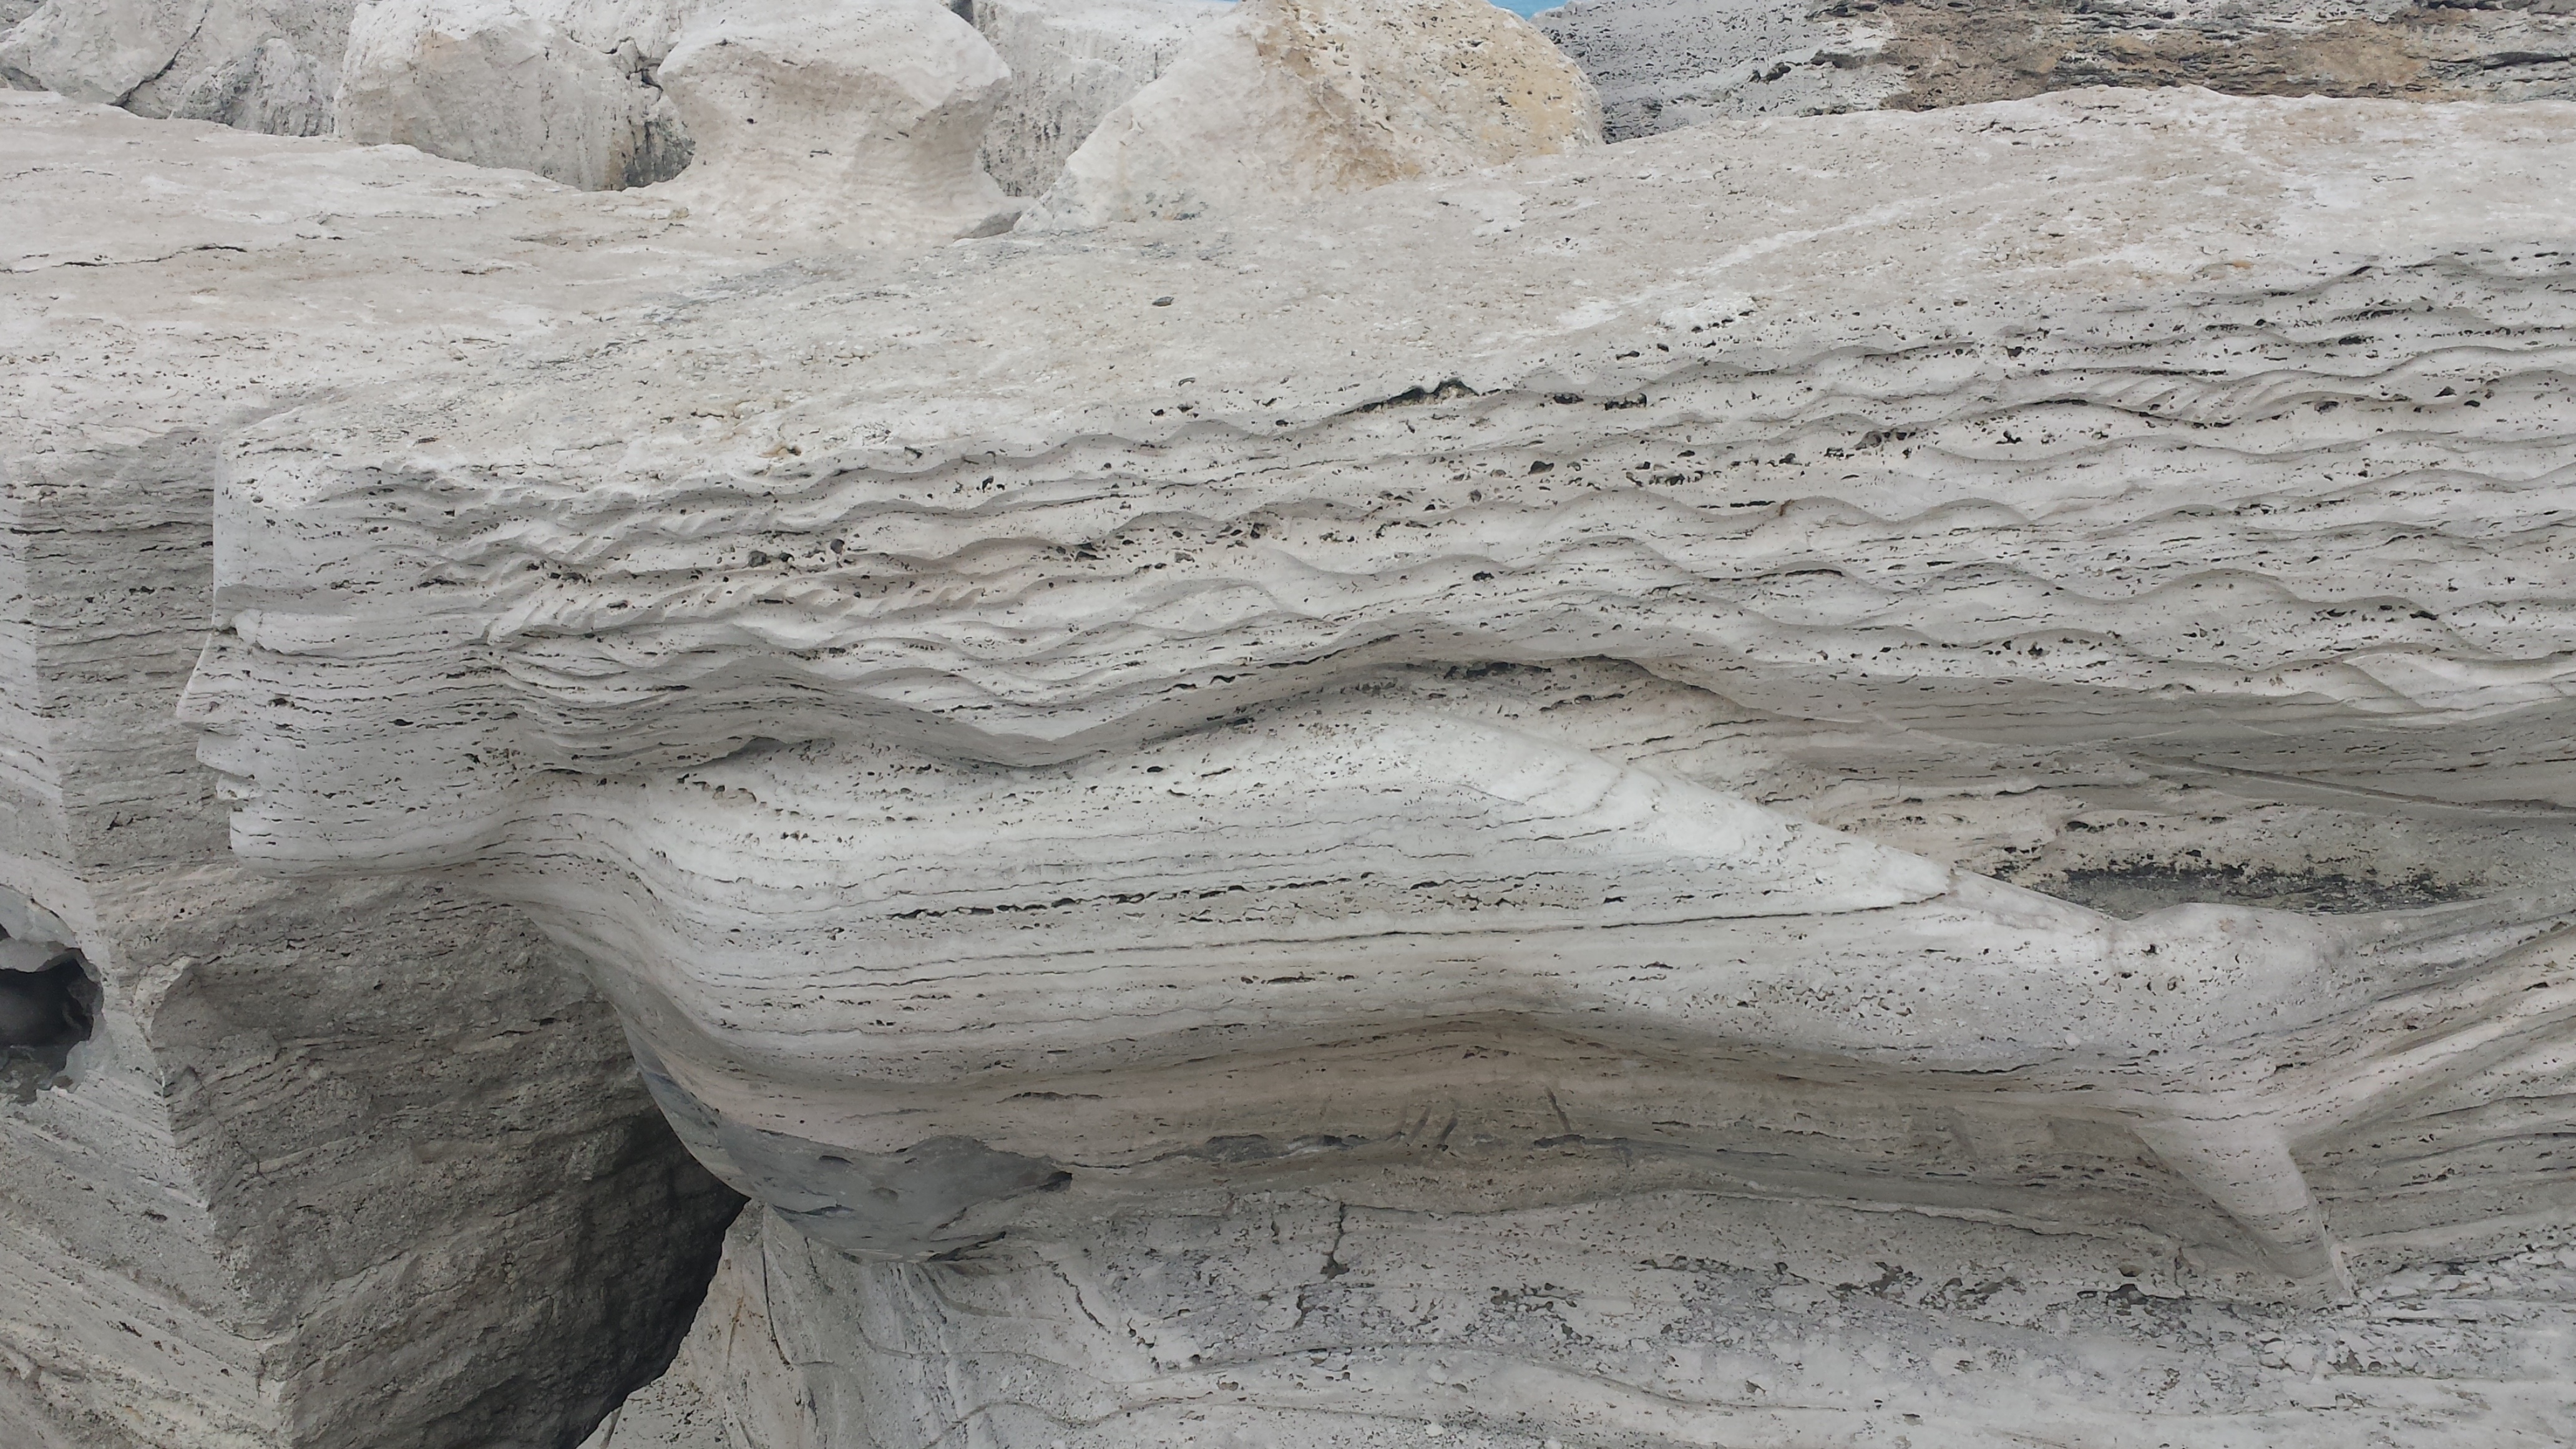
sea, rock, formation, material, siren, sculpture, art, geology, badlands, quarry, wadi, bedrock, stone carving, ancient history, travertine